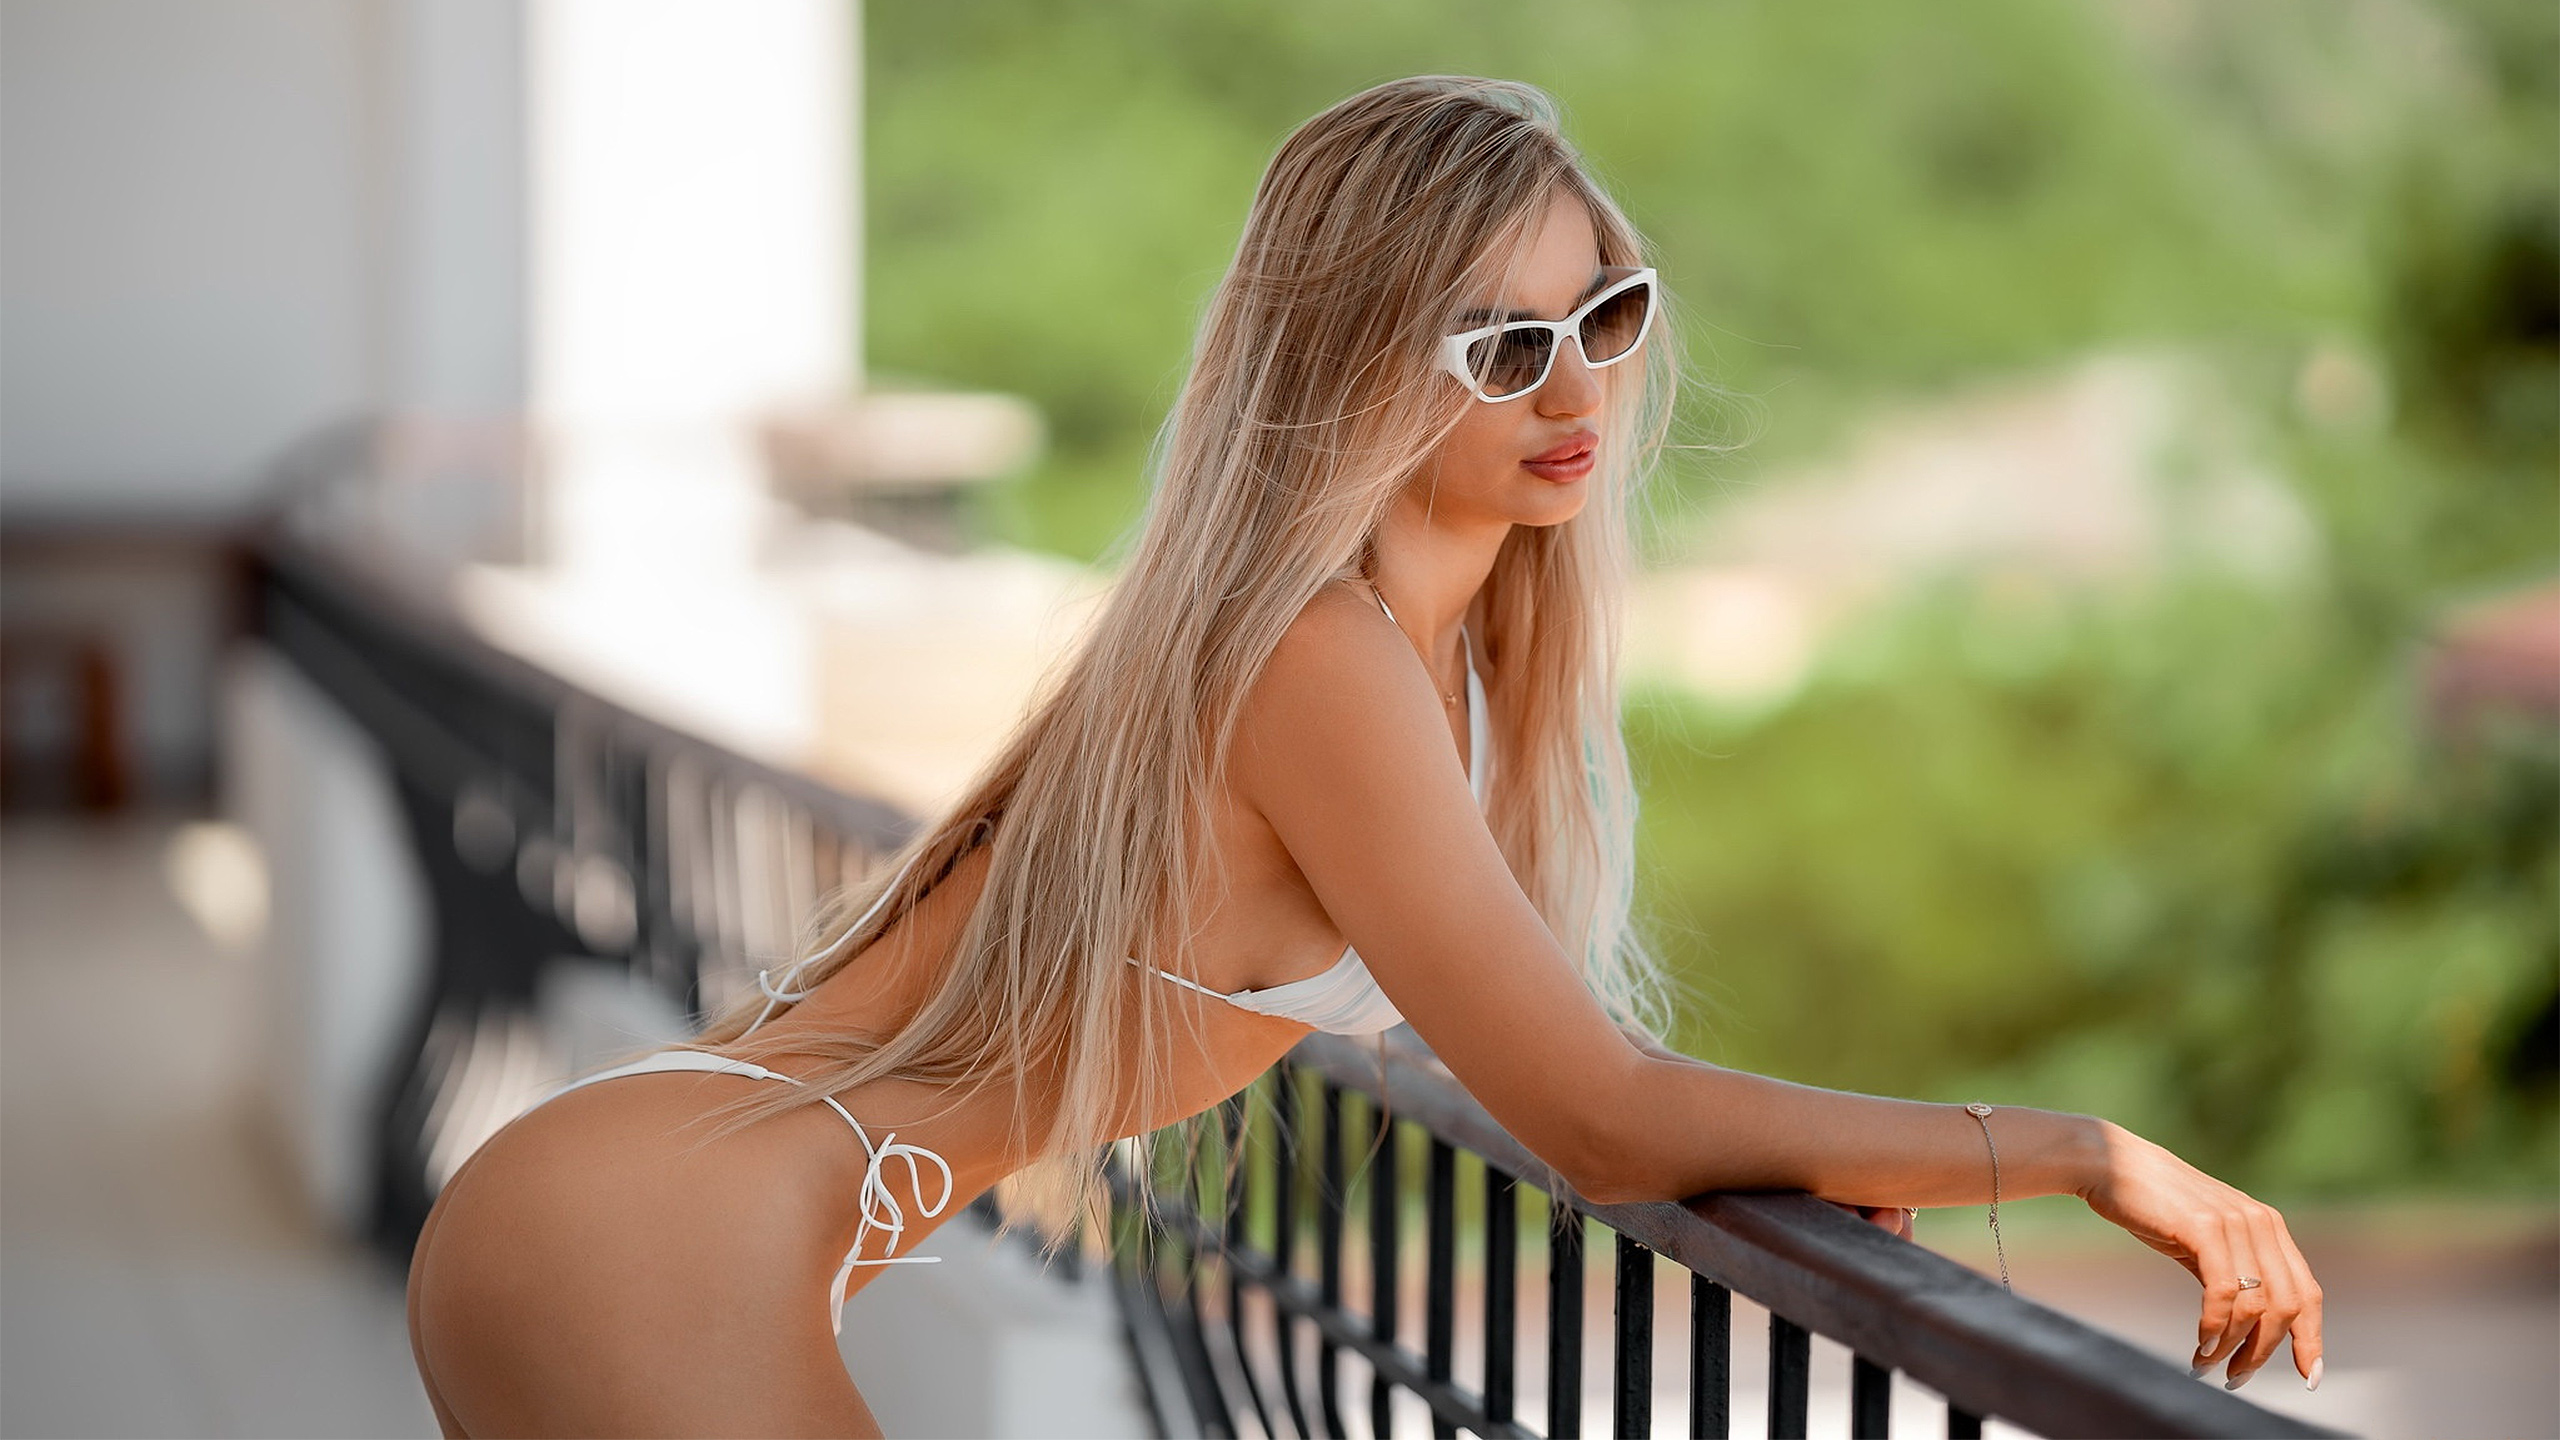
sexy, woman, joint, shoulder, neck, flash photography, vision care, goggles, thigh, eyewear, waist, black hair, happy, sunglasses, long hair, human leg, leisure, brown hair, blond, fashion model, grass, sitting, fashion design, layered hair, event, surfer hair, knee, People in nature, foot, portrait photography, photo shoot, peach